John Alexander MacWilliam

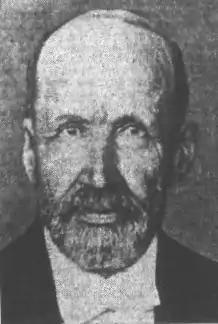
Prof. J.A. MacWilliam in later life

In 1889 at the age of 32, MacWilliam married Edith Constance Wise, the sister of Berkeley Deane Wise, a civil engineer. Edith died in November 1893 at the age of 33, of malaria contracted in the Canary Islands while her husband travelled on to South Africa.